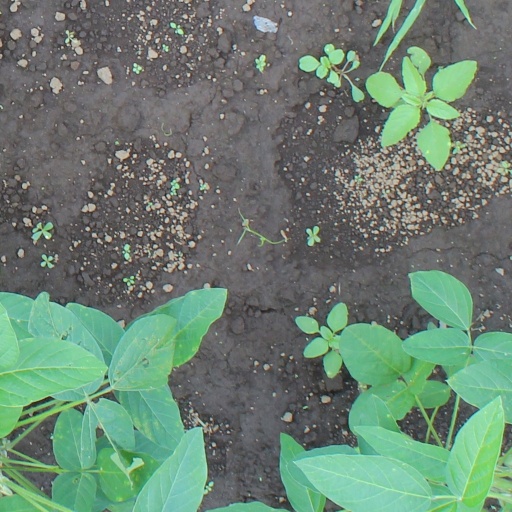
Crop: soybean